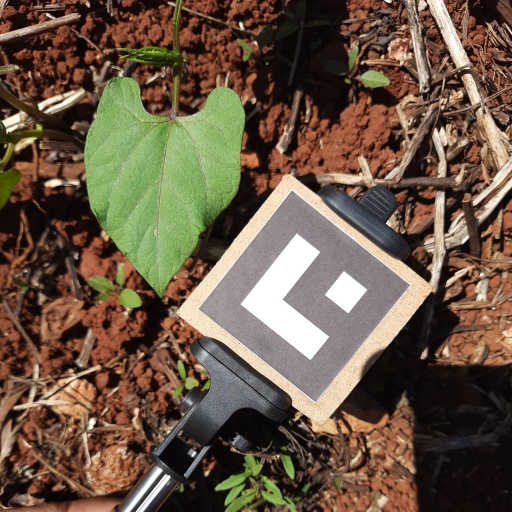
Observations: wavy surface, no eating holes, under sunlight